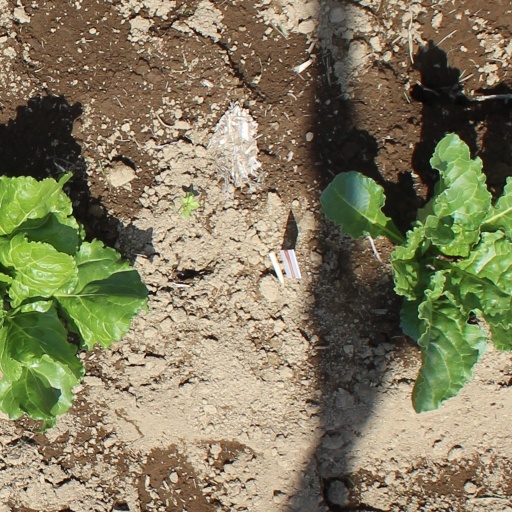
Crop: sugar beet